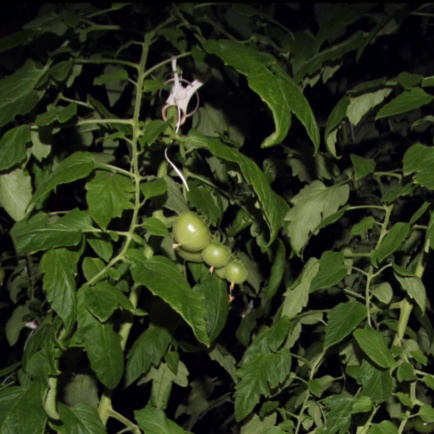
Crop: tomato